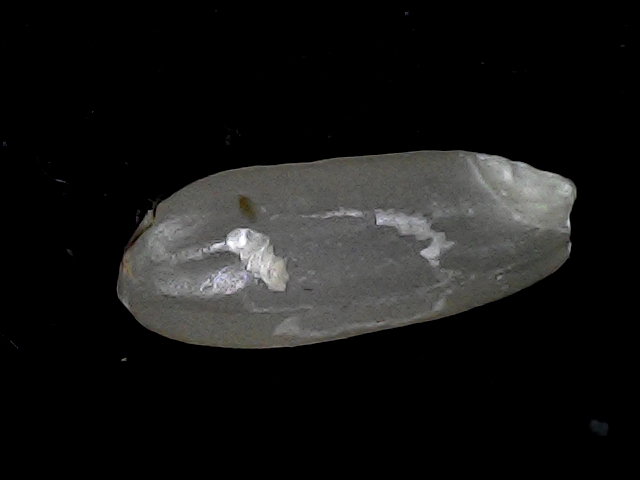
Rice variety: BD95